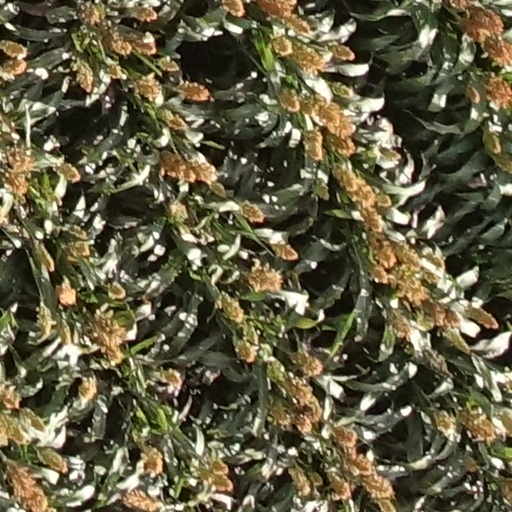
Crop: sorghum